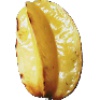
Label: Carambula 1